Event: Nepal Earthquake
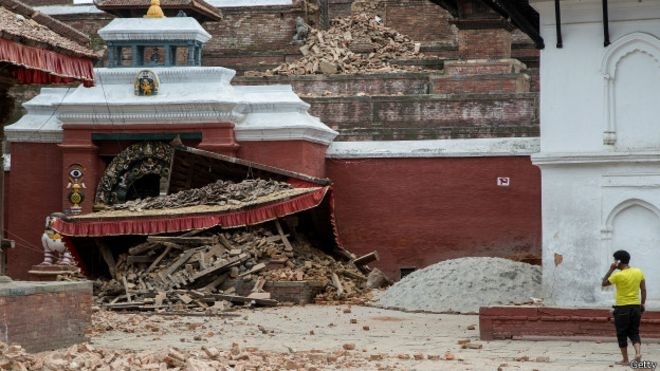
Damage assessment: damage